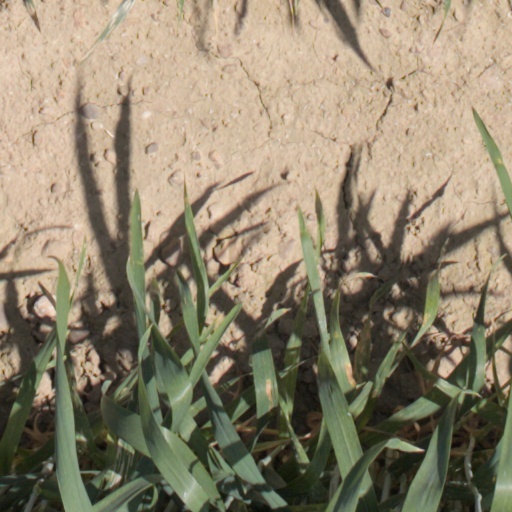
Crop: wheat